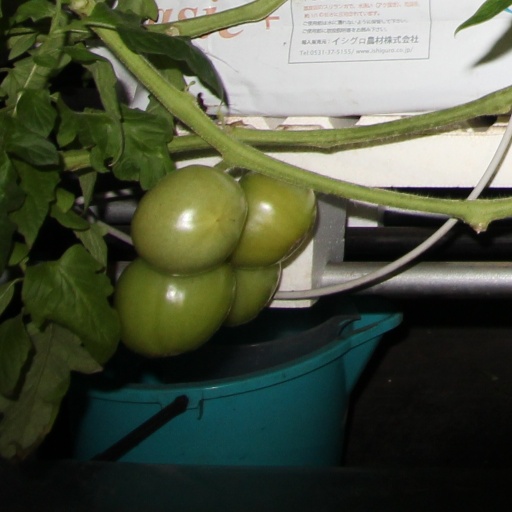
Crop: tomato